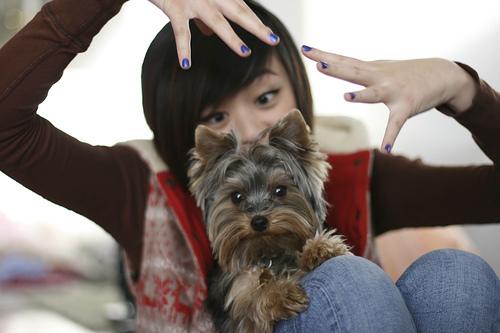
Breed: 340-n000120-Yorkshire_terrier